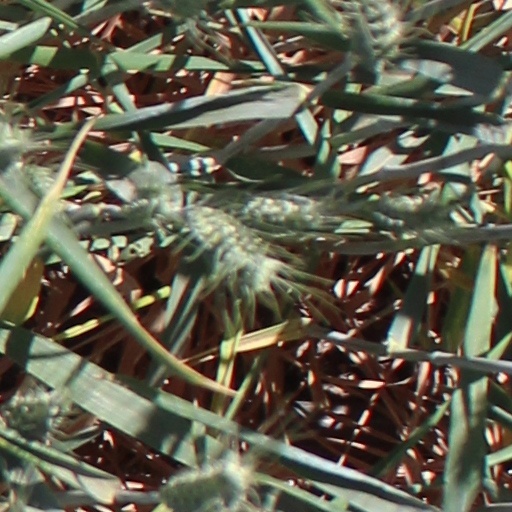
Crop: wheat